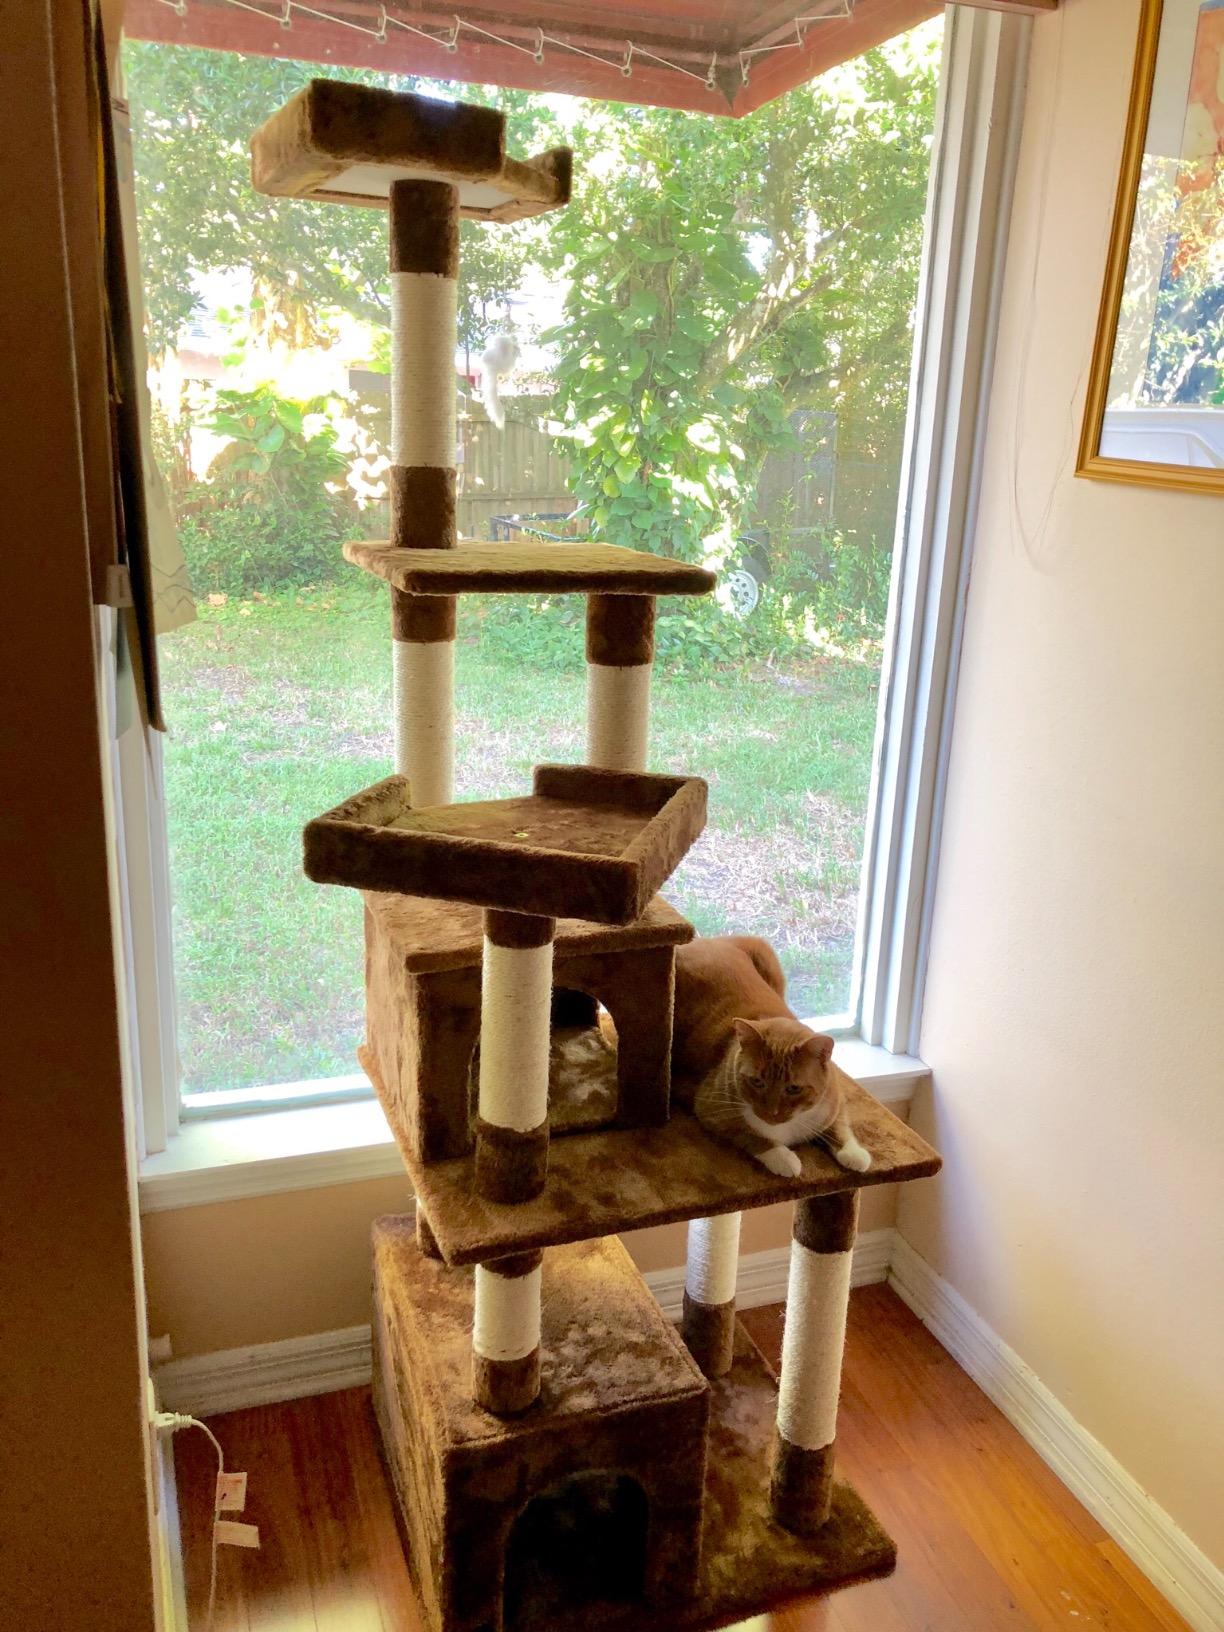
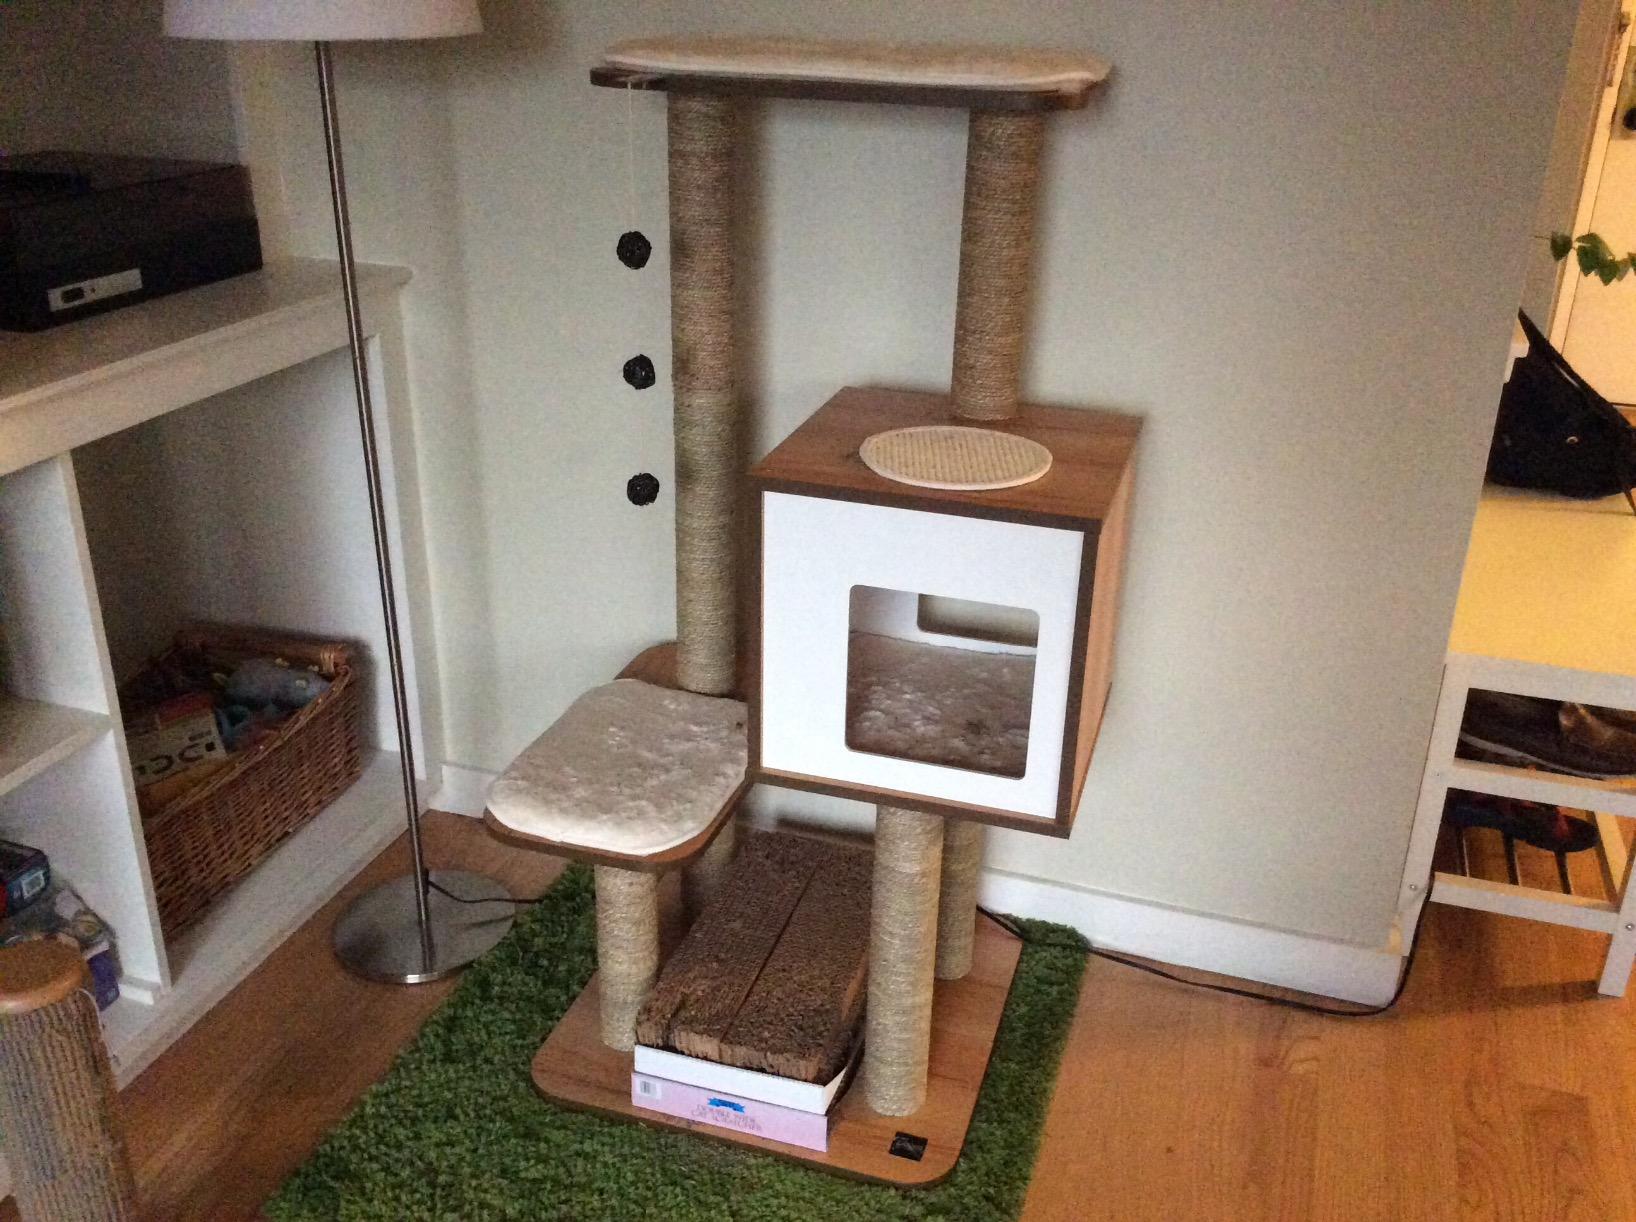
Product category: items_cat tree
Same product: no